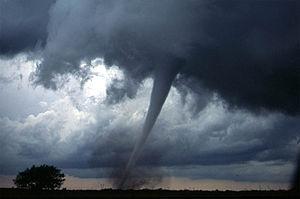
La modification du temps est la manipulation des paramètres physiques qui contrôlent les phénomènes météorologiques. Le but est de modifier l'évolution du temps afin d'obtenir des conditions favorables et d'amoindrir les phénomènes violents.
L’Oklahoma Tornado Outbreak, ou éruption de tornades du 3 mai 1999 en Oklahoma, était la première étape d'une très sévère perturbation météorologique qui dura du 3 au 6 mai et provoqua de violents orages dans les États américains de l'Oklahoma, du Kansas, de l'Arkansas et du Tennessee. Le 3 mai, 66 tornades apparurent dans l'Oklahoma et le Kansas. La plus importante toucha d'abord le sud-ouest de Chickasha, Oklahoma, et prit de l'ampleur, devenant une tornade de niveau F5 sur l'échelle de Fujita avant de se dissiper au-dessus de Midwest City, toujours dans l'Oklahoma. 88 personnes périrent durant le passage de cette tornade qui égala en sévérité l'éruption de tornades du dimanche des Rameaux de 1965. Avec un total de 66 tornades le même jour, ce fut l'épisode de tornades le plus important jamais connu en Oklahoma, un des plus destructeurs mais pas le plus meurtrier.